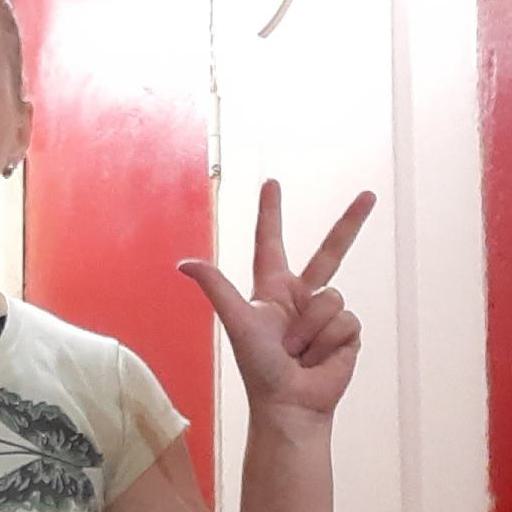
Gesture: three2